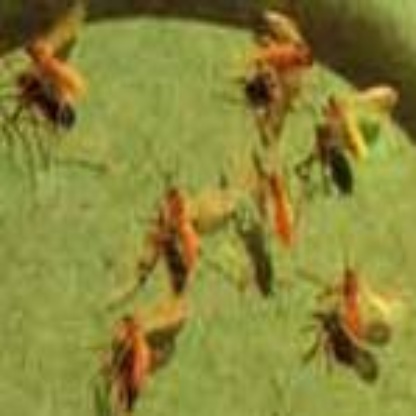
Nhãn: Sâu năn ( Muỗi hành )(Rice Gall Midge)